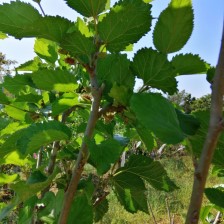
Variety: Buriram60